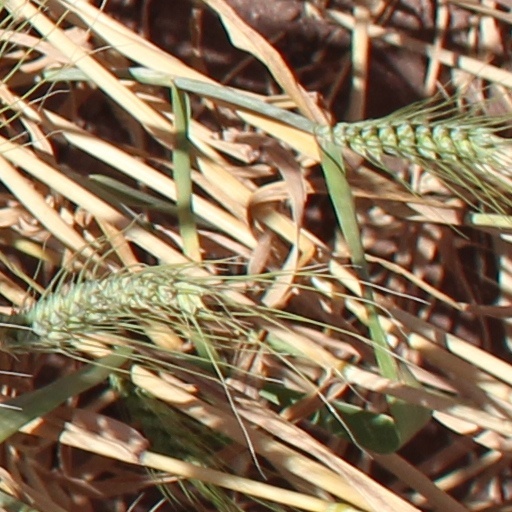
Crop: wheat